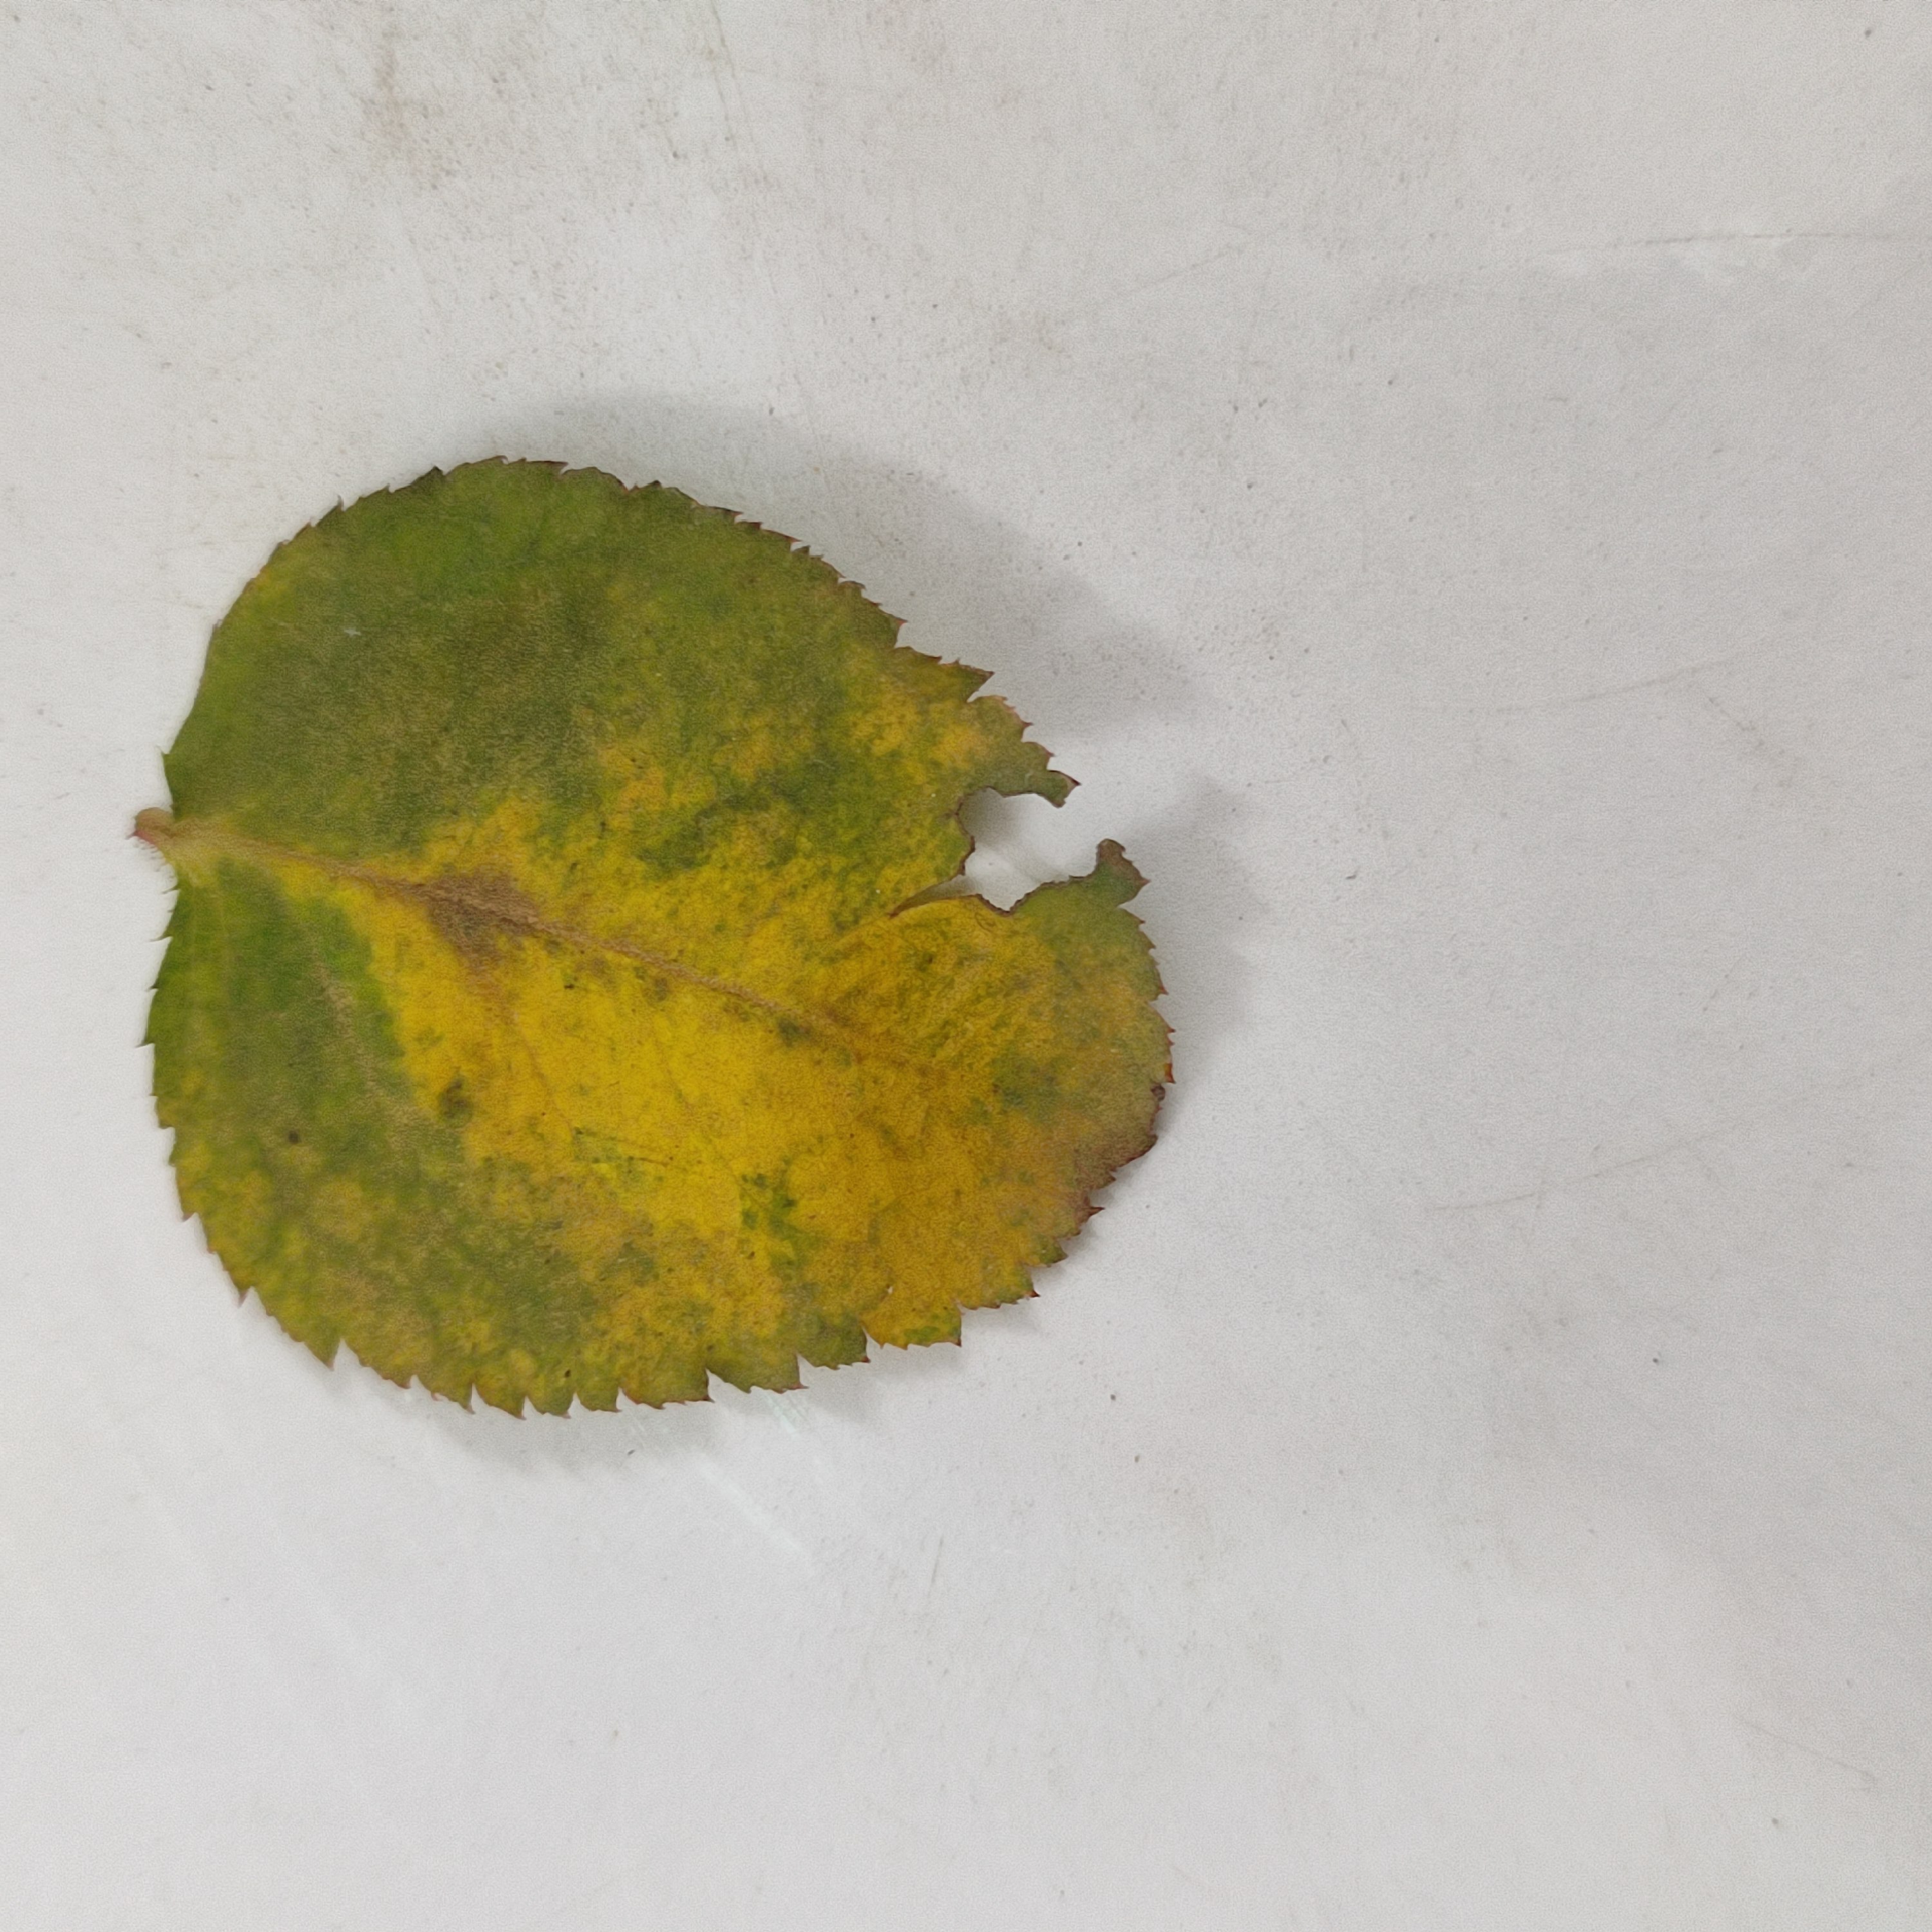
Label: Yellow Mosaic Virus